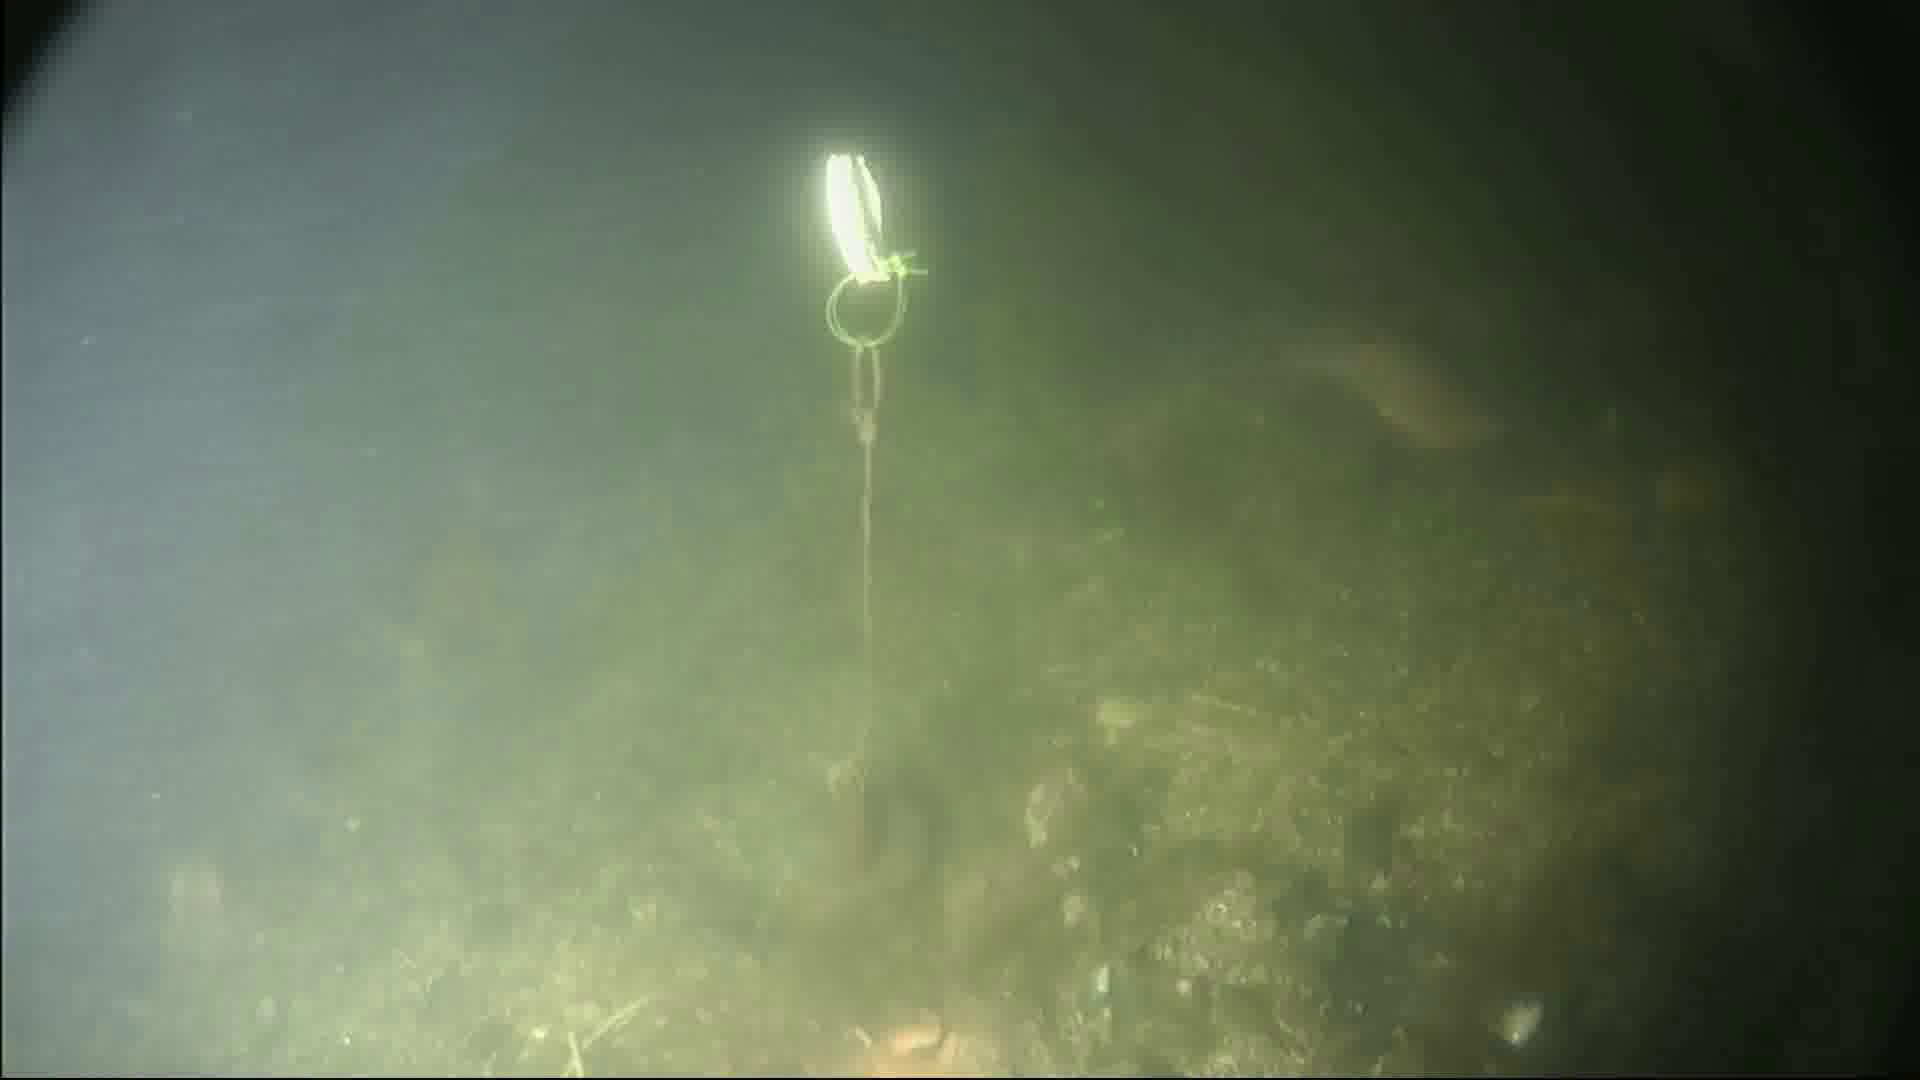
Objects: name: fish
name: starfish